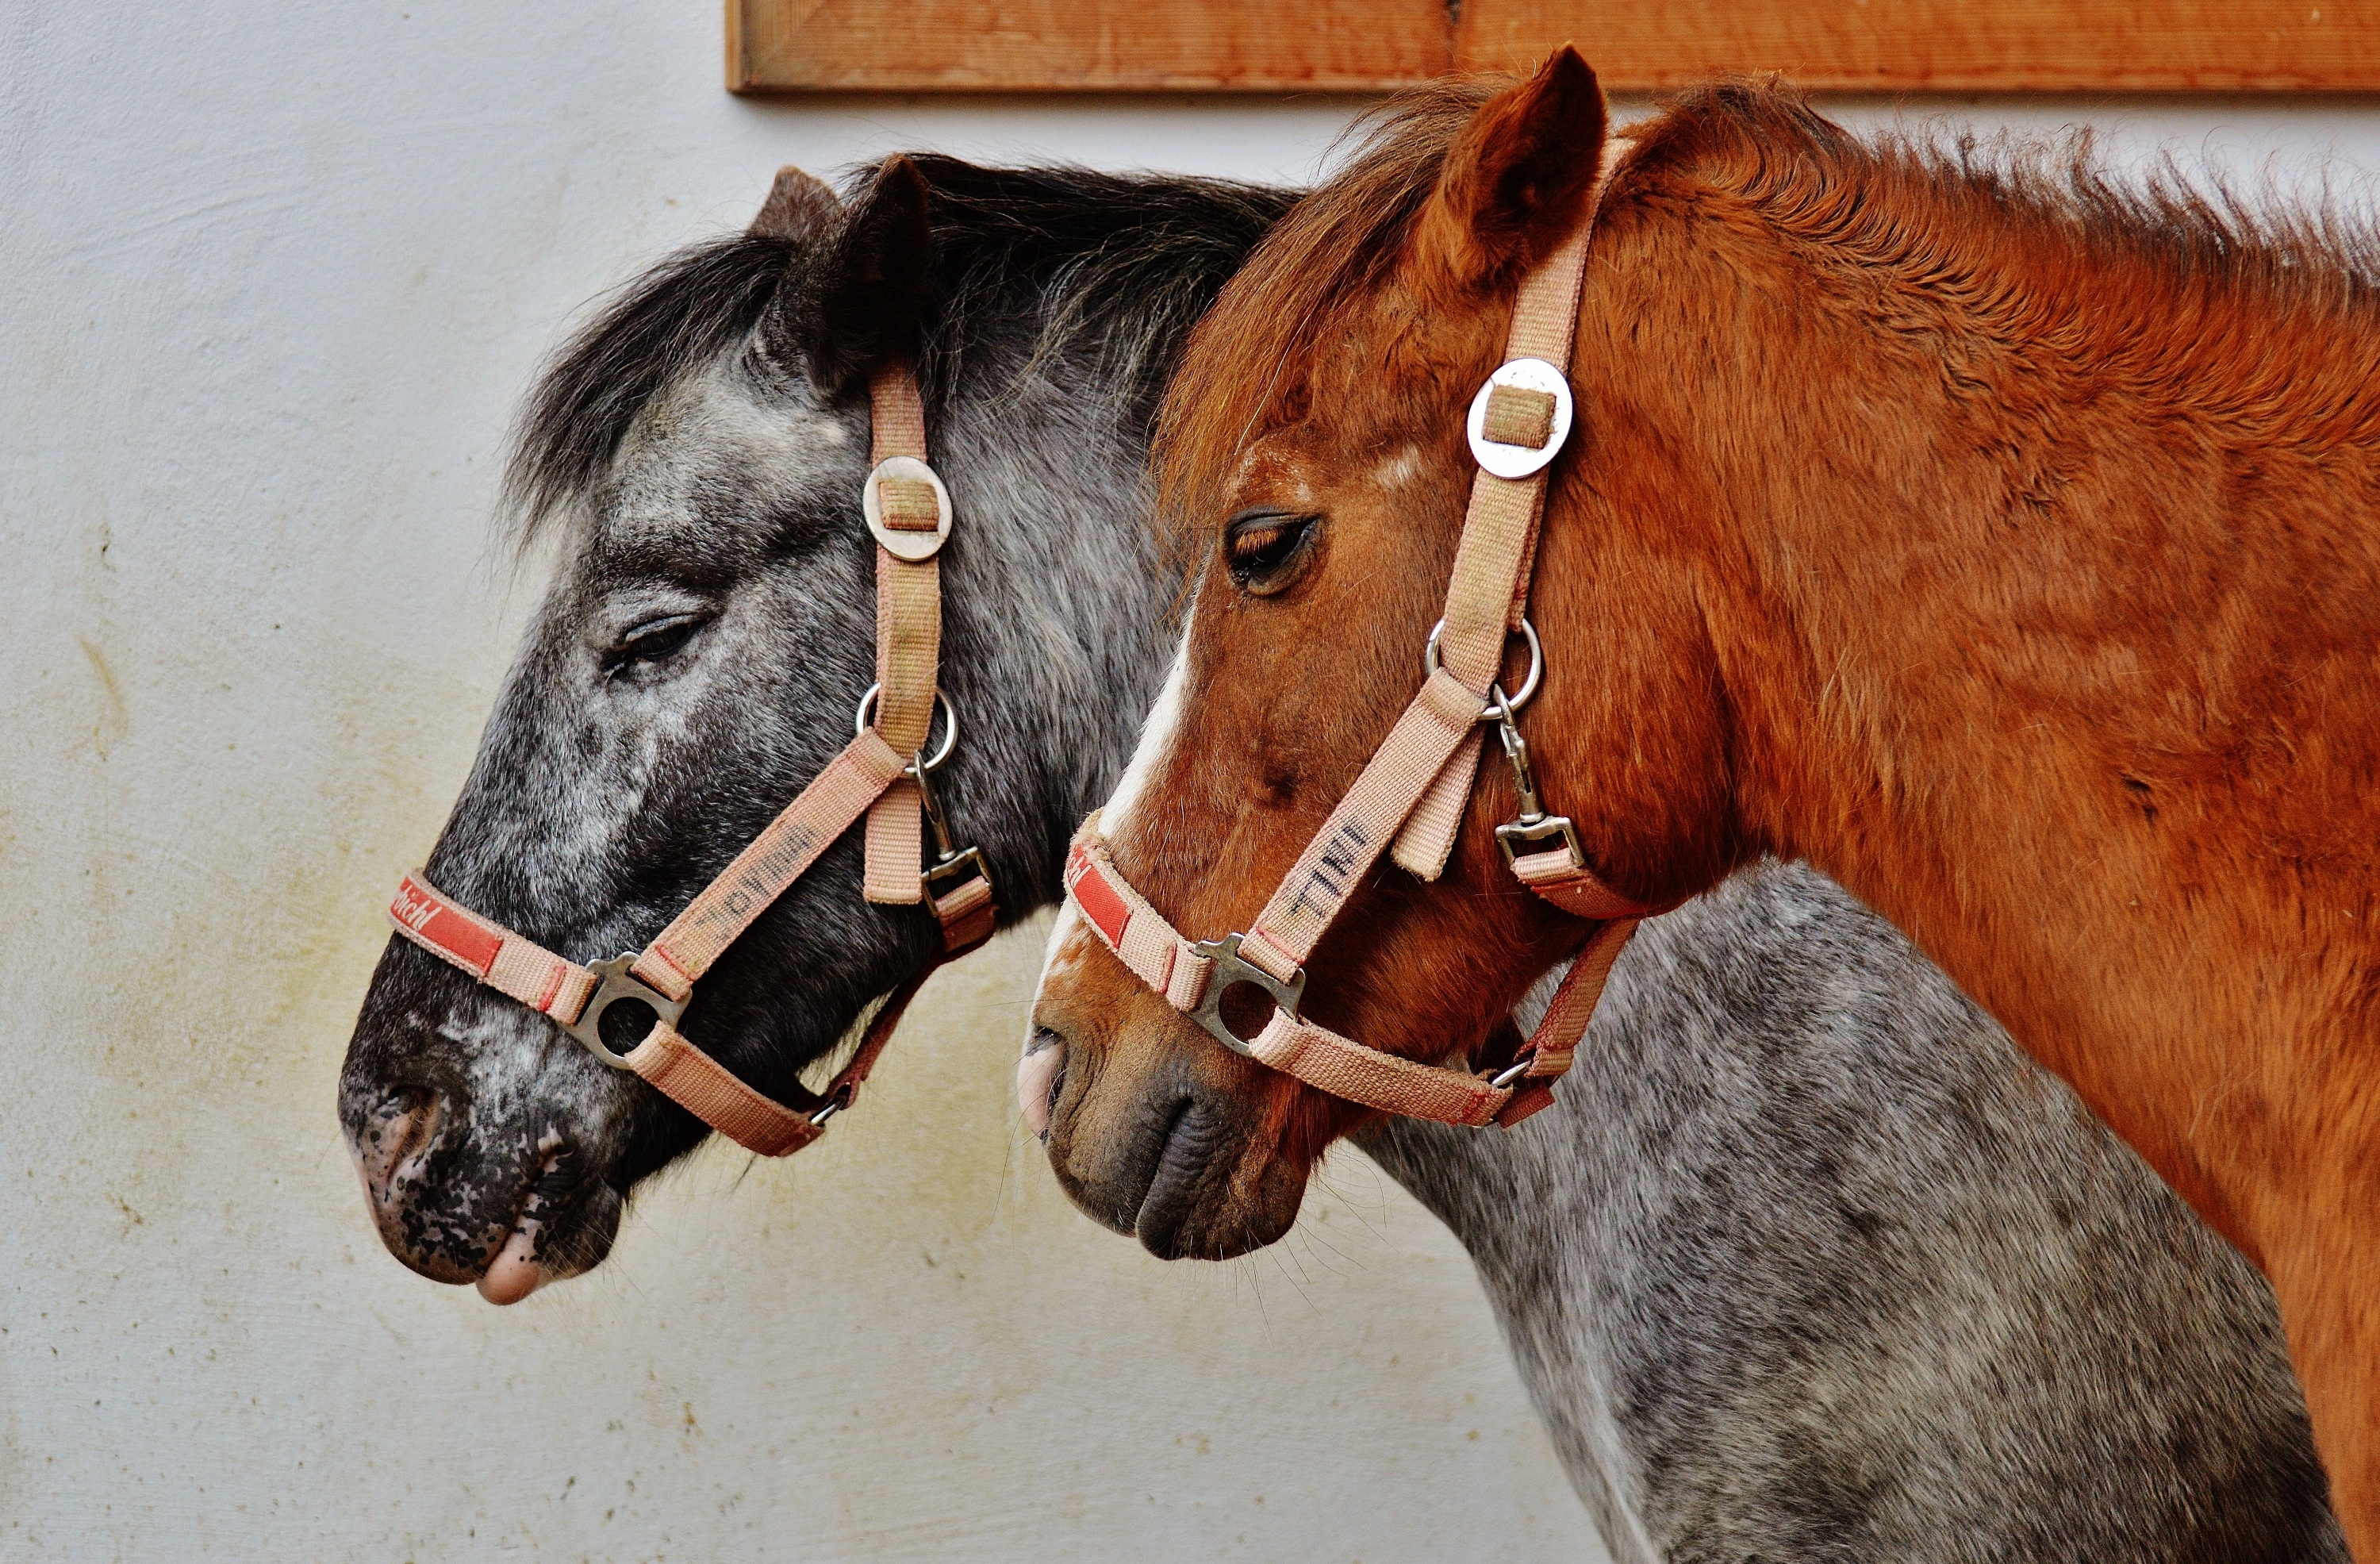
horse, rein, mammal, stallion, mane, bridle, horses, animals, vertebrate, sanctuary, mare, halter, pack animal, hoofed animals, animal welfare, good aiderbichl, iffeldorf, animal rescue, fond of animals, horse like mammal, mustang horse, horse harness, horse tack